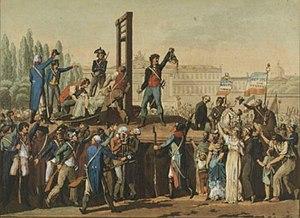
Exécution de Marie-Antoinette d'Autriche, reine de France, le 16 octobre 1793, musée de la révolution française - Vizille.
La Terreur est le terme communément employé pour désigner une période de la Révolution française entre 1793 et 1794. Elle est caractérisée par la mise en place d'un gouvernement révolutionnaire, centré sur le comité de salut public et le comité de sûreté générale. Cette suspension temporaire du gouvernement de la convention a pour but de faire face aux multiples troubles que connaît alors la France : révolte fédéraliste, insurrection vendéenne, guerre extérieure menée par les puissances monarchistes d'Europe. La terreur se caractérise ainsi par un État d'exception destiné à endiguer militairement, politiquement, et économiquement la crise multiple à laquelle le pays est alors confronté.
La place de la Concorde, avec 8,64 hectares, est la plus grande place de Paris. Le nom aurait été choisi par le Directoire pour marquer la réconciliation des Français après les excès de la Terreur.